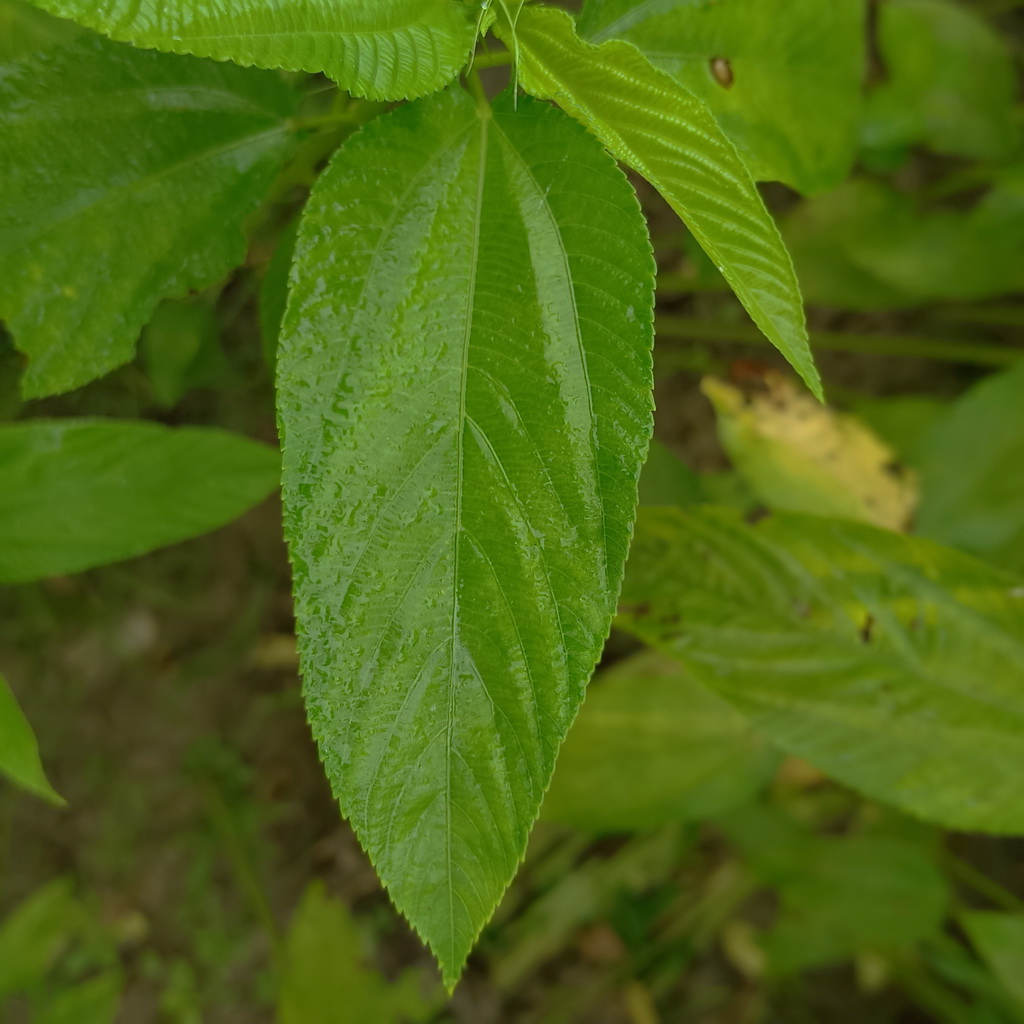
Label: Fresh